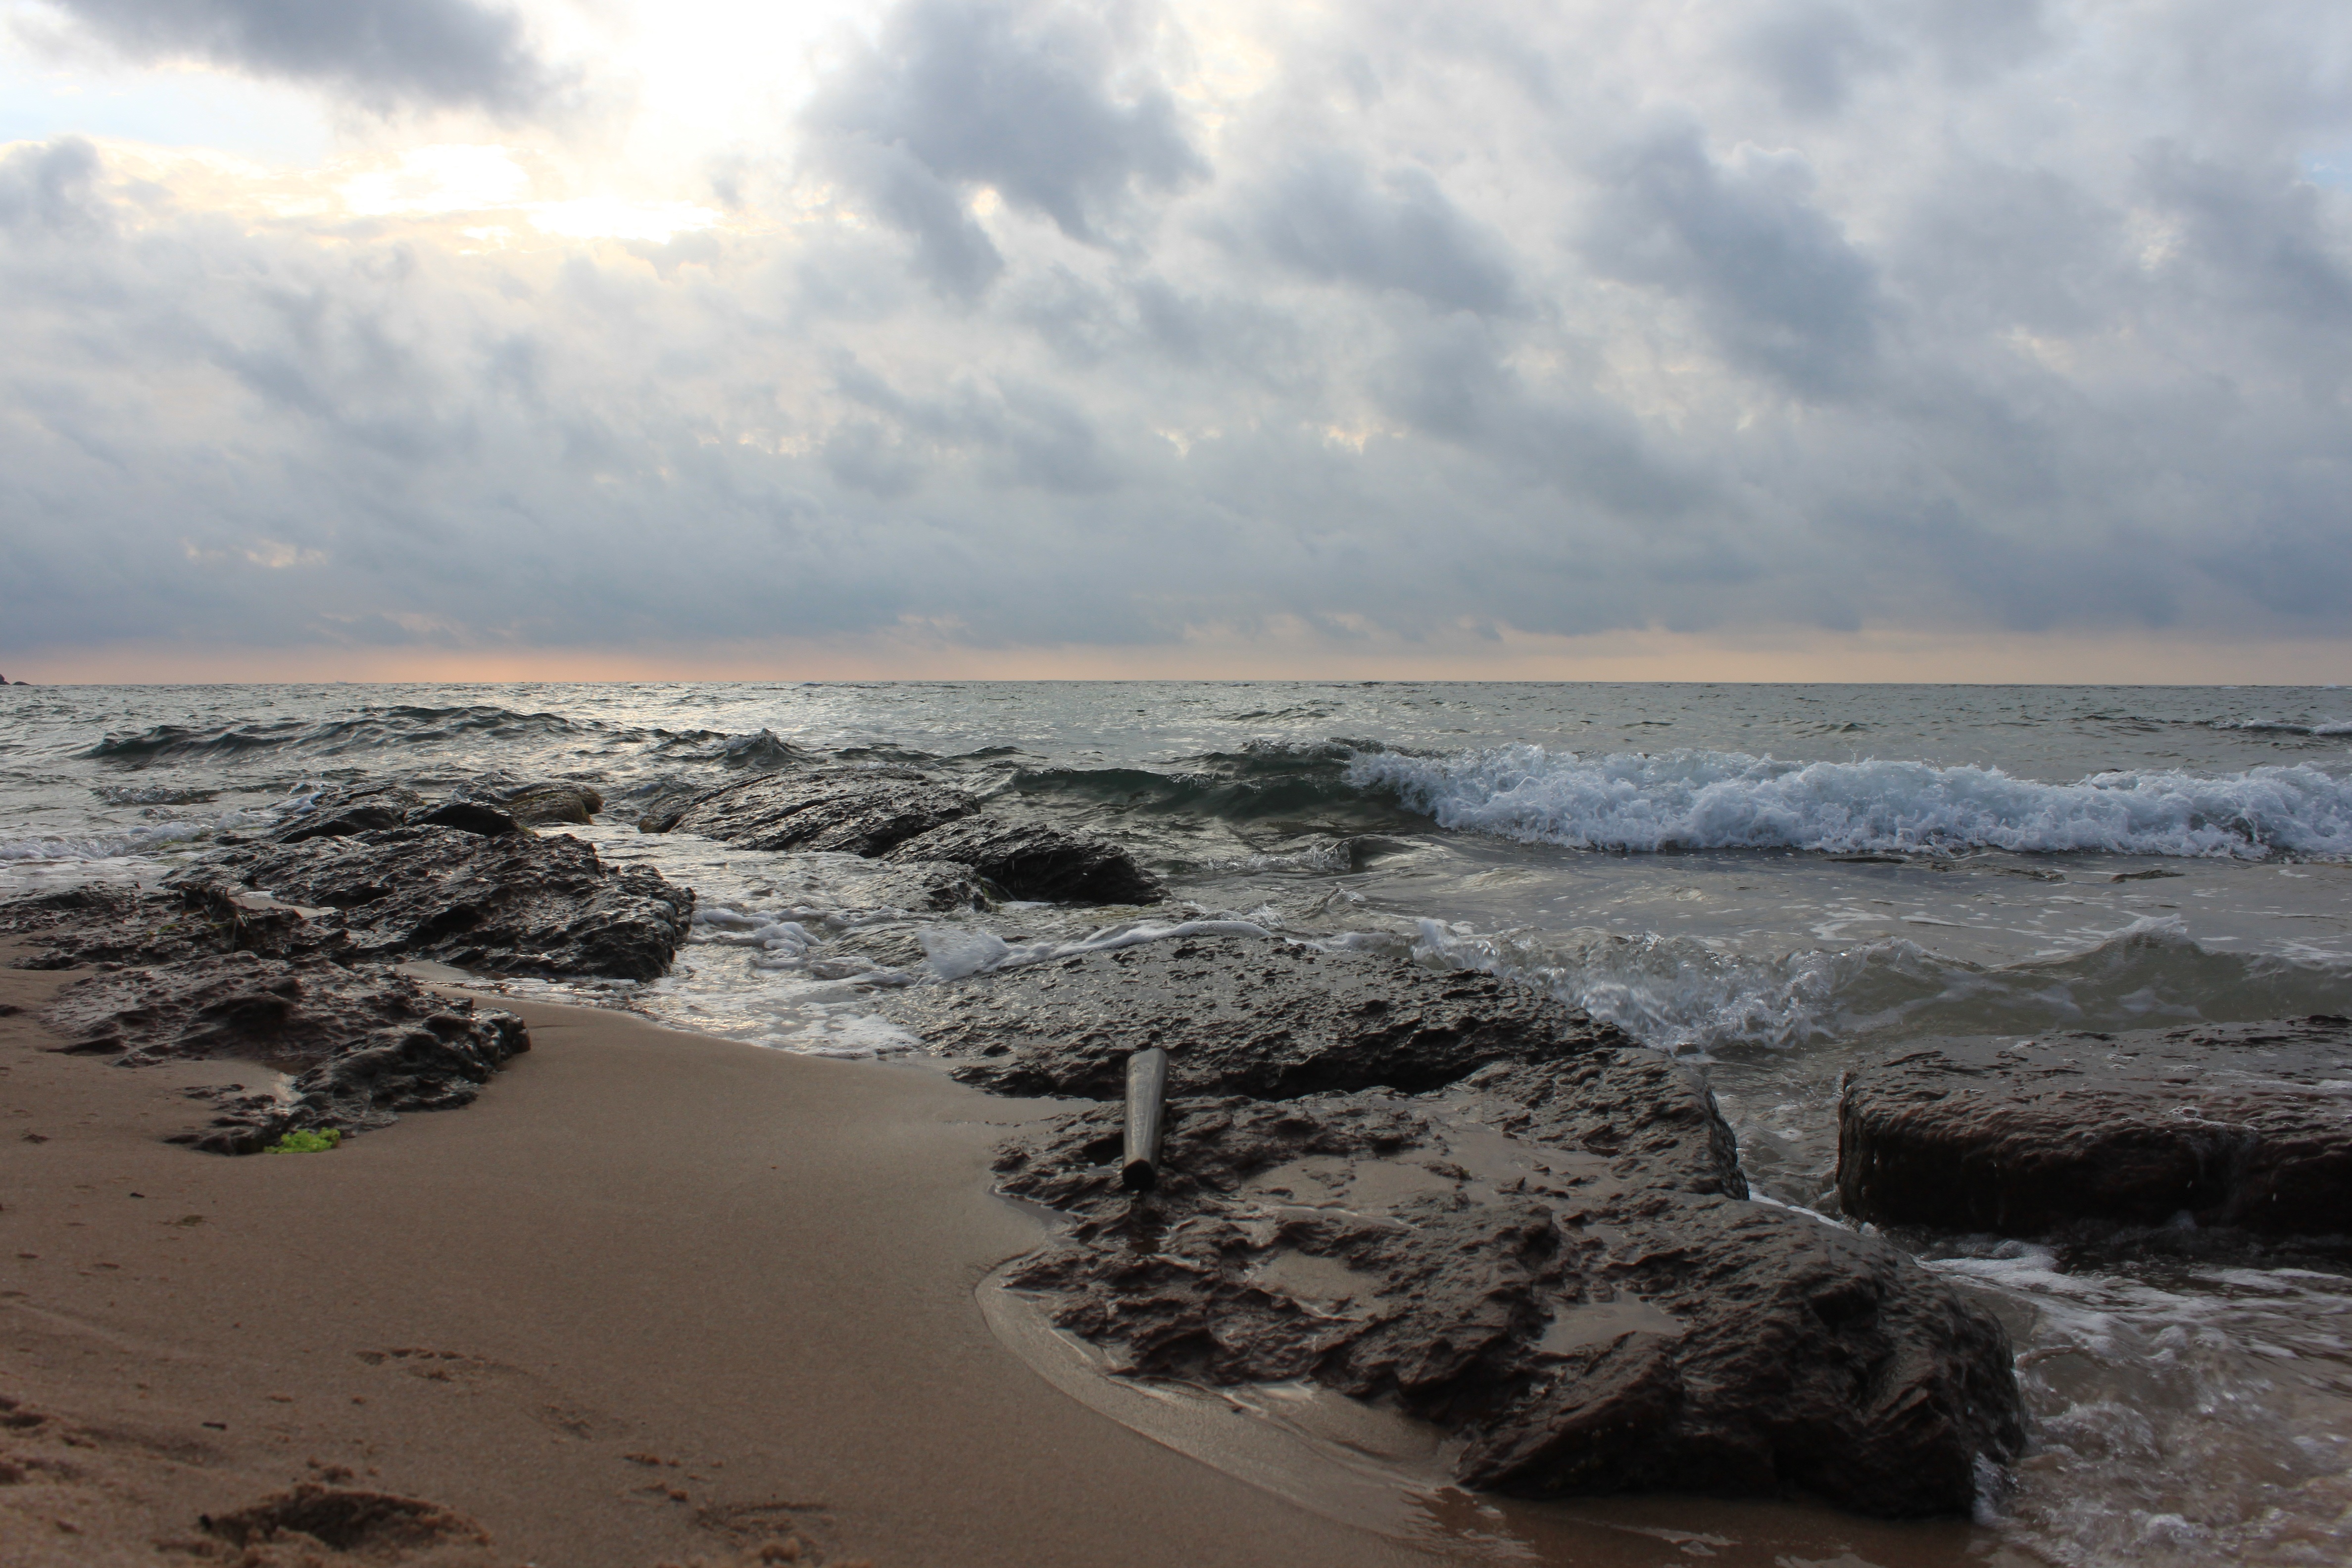
beach, landscape, sea, coast, water, nature, sand, rock, ocean, horizon, cloud, shore, wave, stone, coastline, weather, bay, terrain, material, body of water, turkey, marine, cape, kennedy, mudflat, natural environment, wind wave, bartin